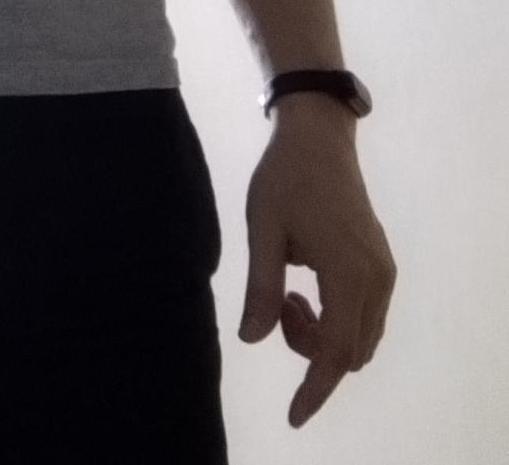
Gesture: no_gesture